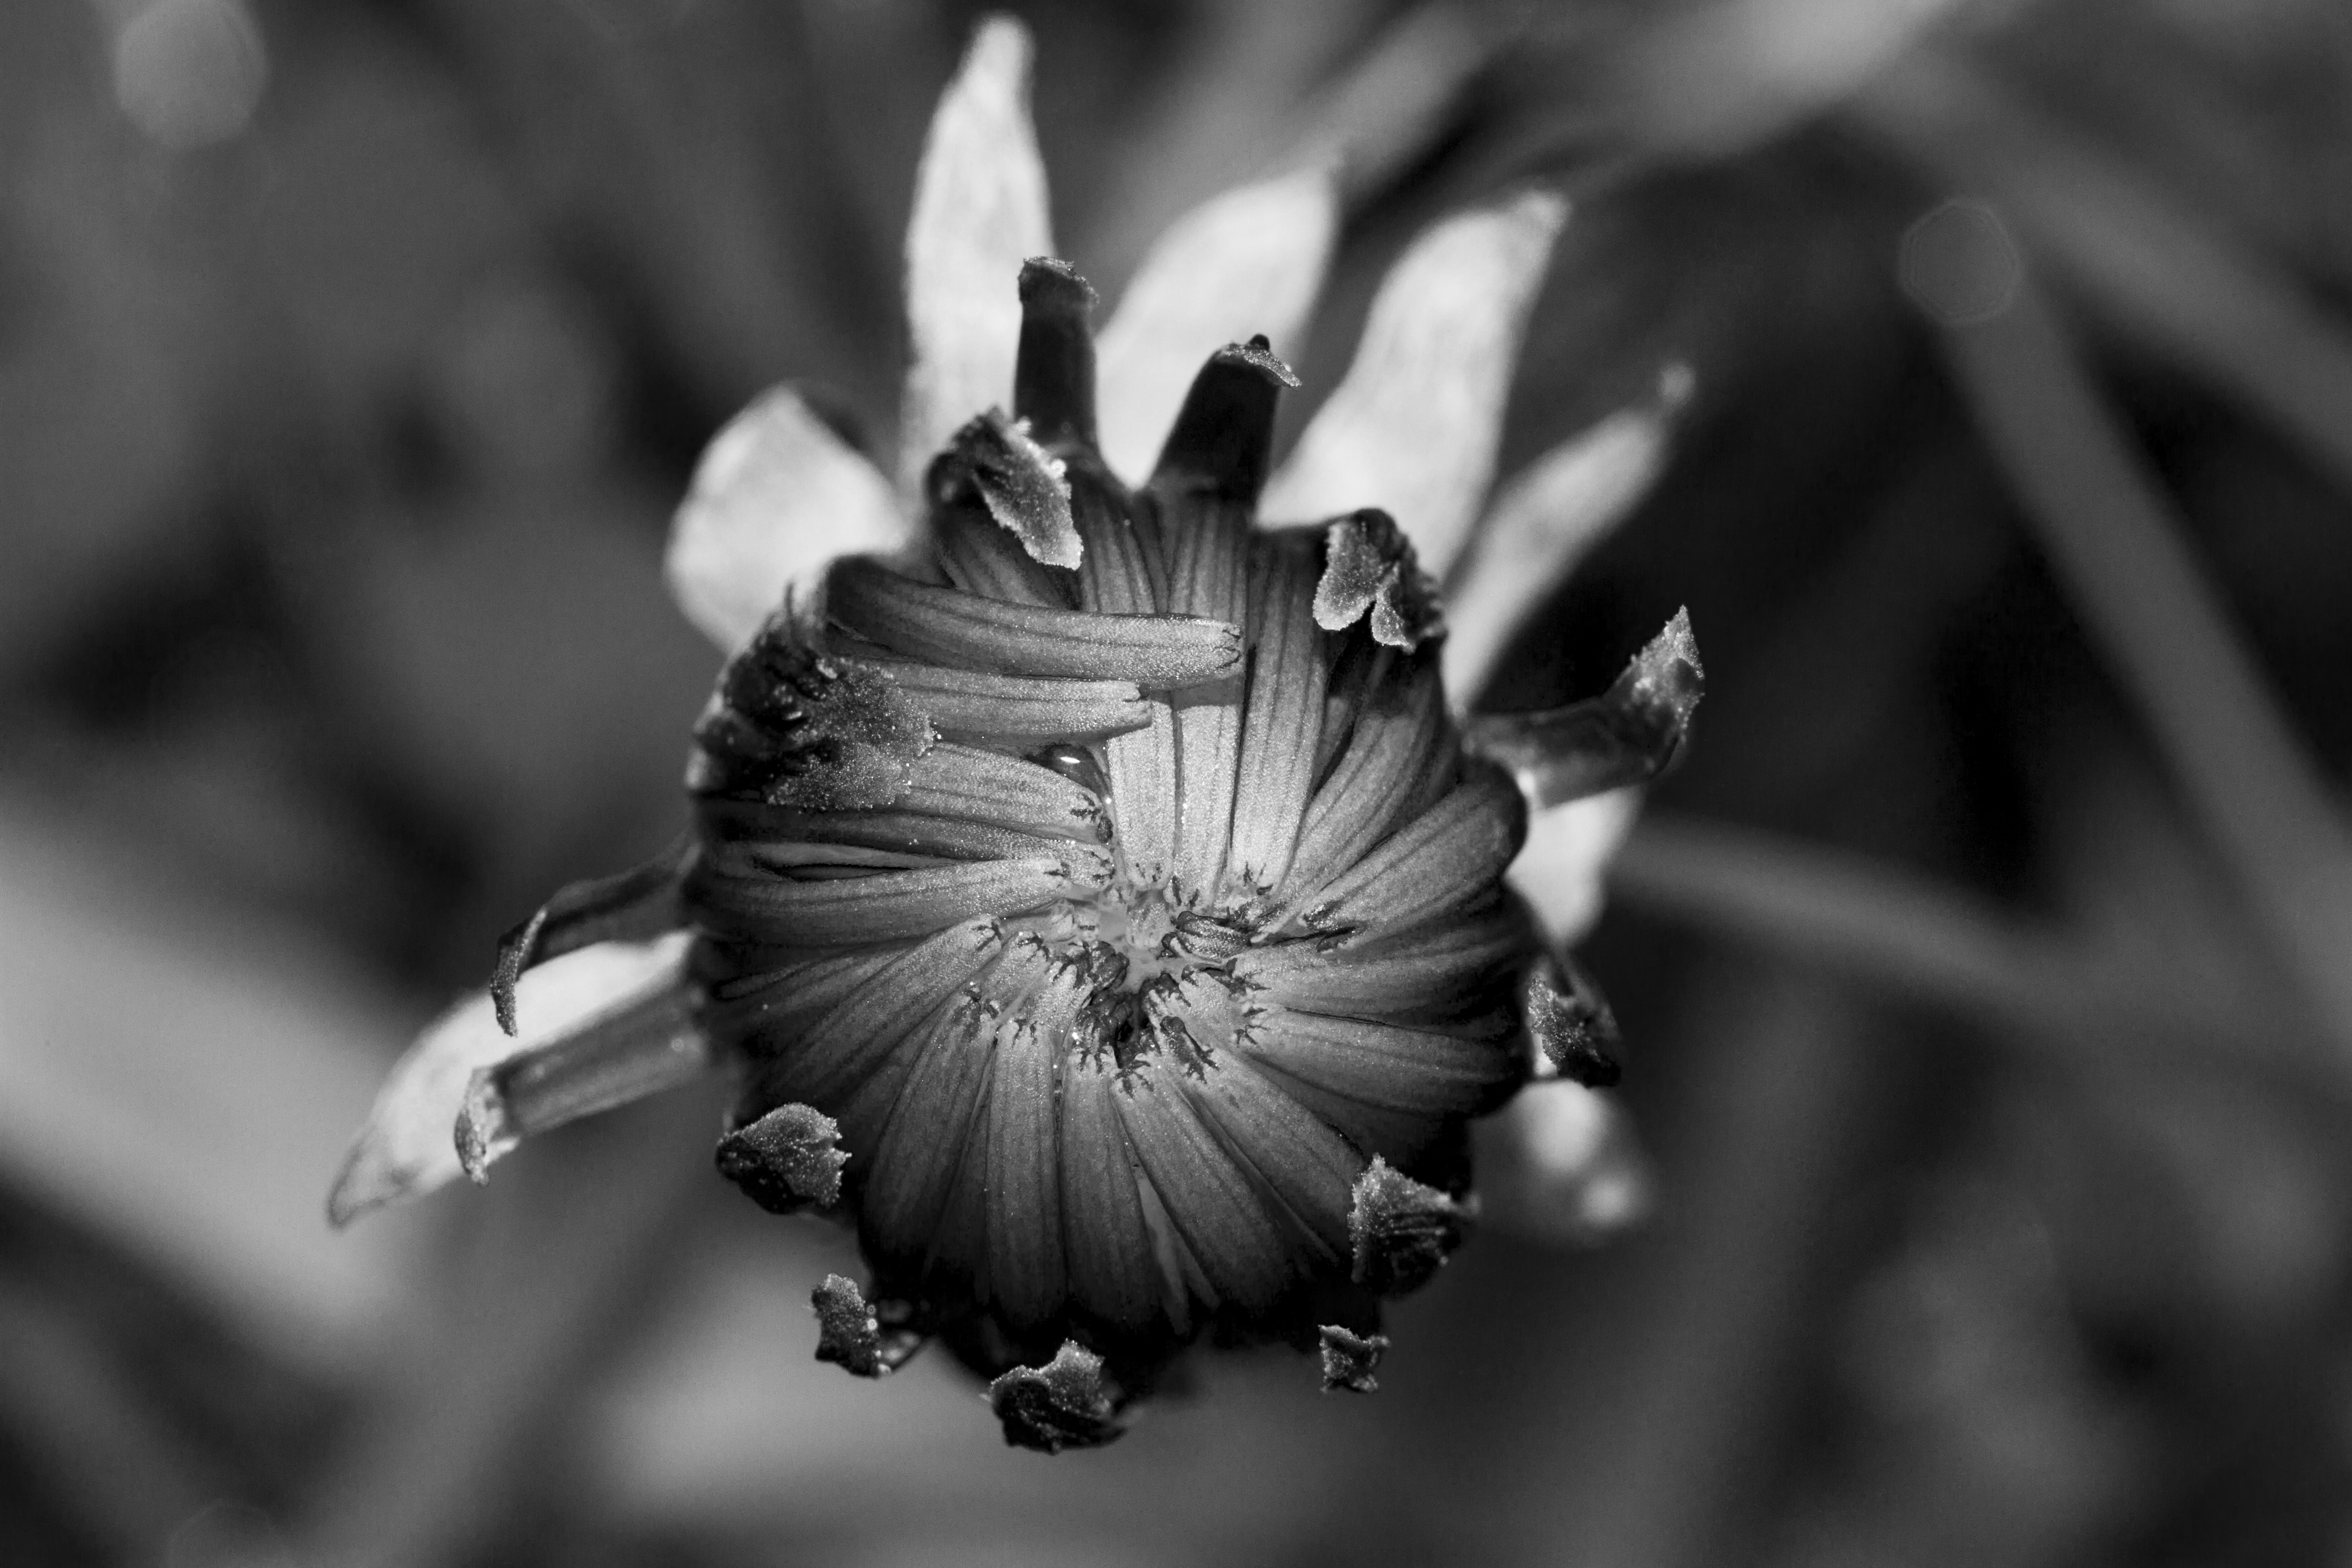
nature, black and white, plant, white, photography, leaf, flower, petal, black, monochrome, flora, close up, uk, eye, peterborough, macro photography, monochrome photography, plant stem